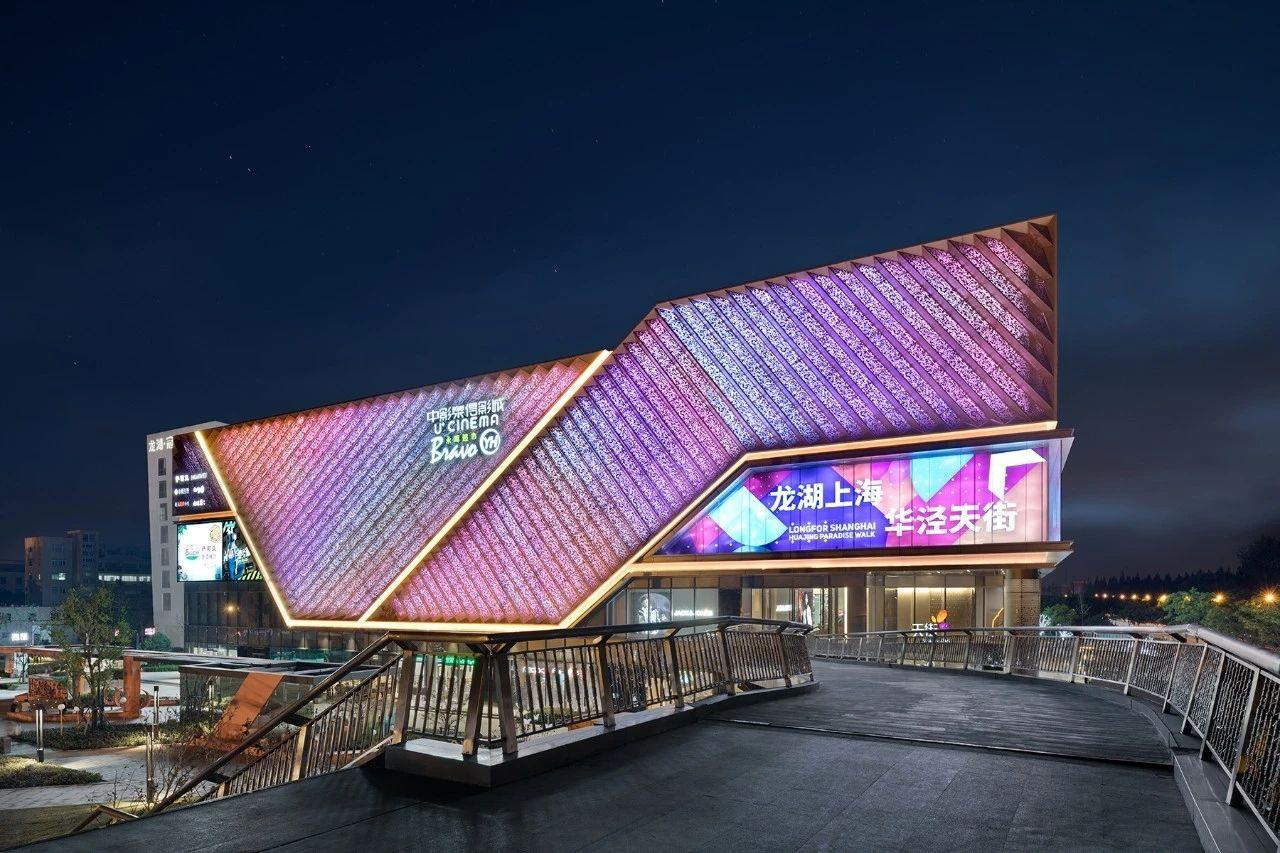
地标名称：龙湖上海华泾天街
所在城市：上海市·徐汇区